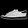
Label: Sneaker